Prussian Reform Movement

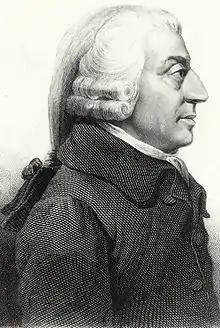
In the field of political economy, the reformers were strongly influenced by Adam Smith.

During Stein's short period of office, decisive laws were promulgated, even if the organizational law on state administration was not published until 1808 (i.e. after Stein's fall). It was during Stein's time in office that the edict of October 1807 and the cities' organizational reforms ("Städteordnung") of 1808 were put into effect. After a short term of office by Karl vom Stein zum Altenstein, Hardenberg regained control of policy. From 1810, he bore the title of "Staatskanzler", retaining it until 1822. Thanks to him, land reform was completed via the Edicts of Regulation ("Regulierungsedikten") of 1811 and 1816 as well as the "Ablöseordnung" (literally the "redemption decree") of 1821. He also pushed through the reforms of trade regulation such as the edict on professional tax of 2 November 1810 and the law on policing trades ("Gewerbepolizeigesetz") of 1811. In 1818 he reformed the customs laws, abolishing internal taxes. As for social reform, an edict to emancipate Jewish citizens was promulgated in 1812. Despite the different initial situations and aims pursued, similar reforms were carried out in the states of the Confederation of the Rhine, except for the military and educational reforms. The Restoration put a stop to the reformist policy in Prussia around 1819 or 1820.